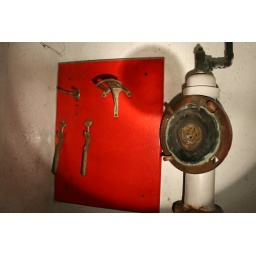
Tools on the wall above the sorting office in the former Sheffield Central Post Office